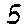
Label: 5